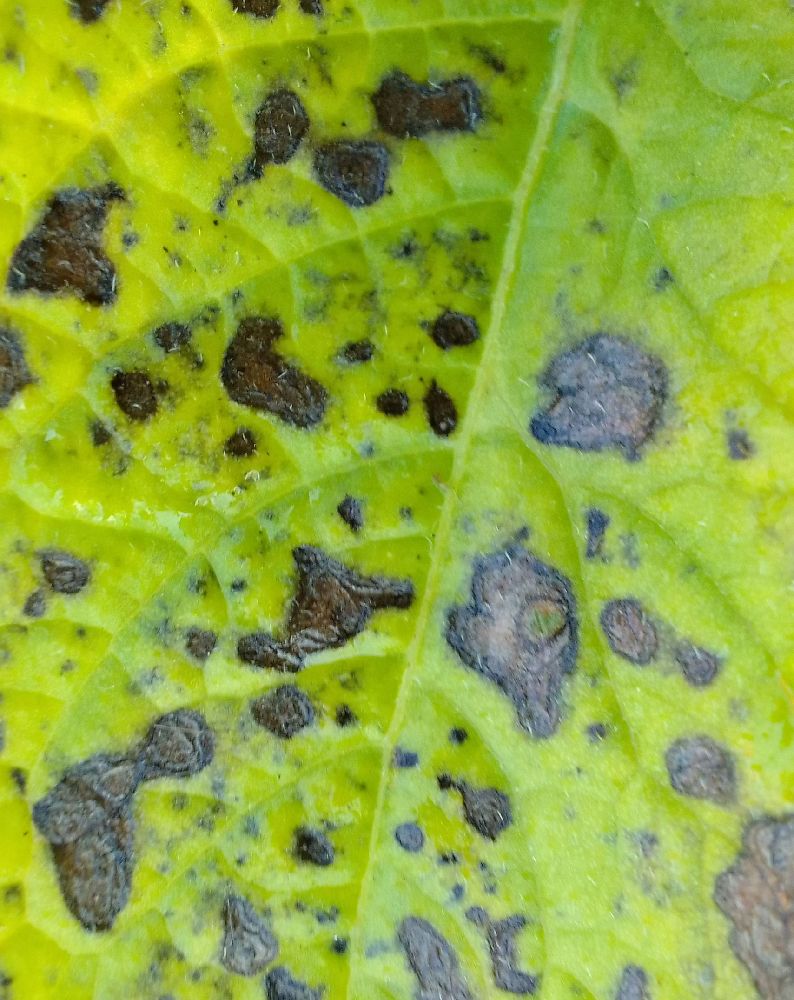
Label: Early blight